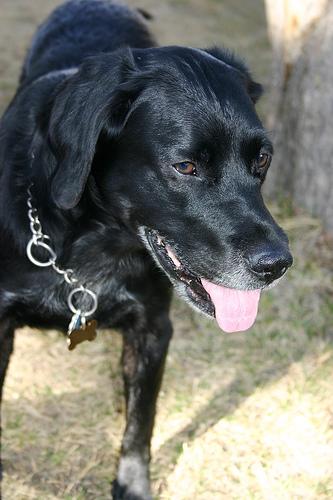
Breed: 3580-n000122-Labrador_retriever